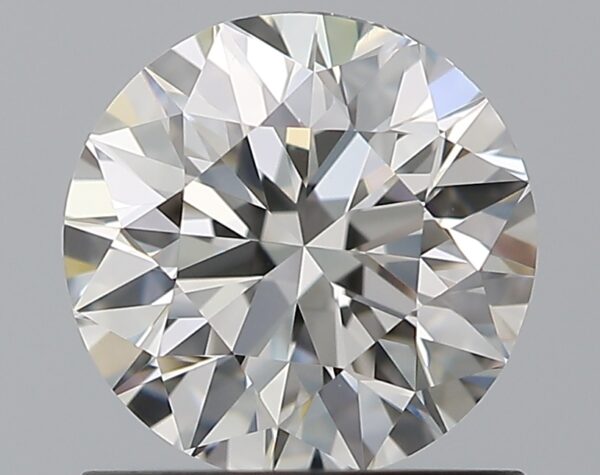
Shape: round
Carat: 1
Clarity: VS2
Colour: H
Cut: VG
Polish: EX
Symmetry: GD
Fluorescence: F
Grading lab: GIA
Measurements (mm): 6.25 x 6.3 x 4.05